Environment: real
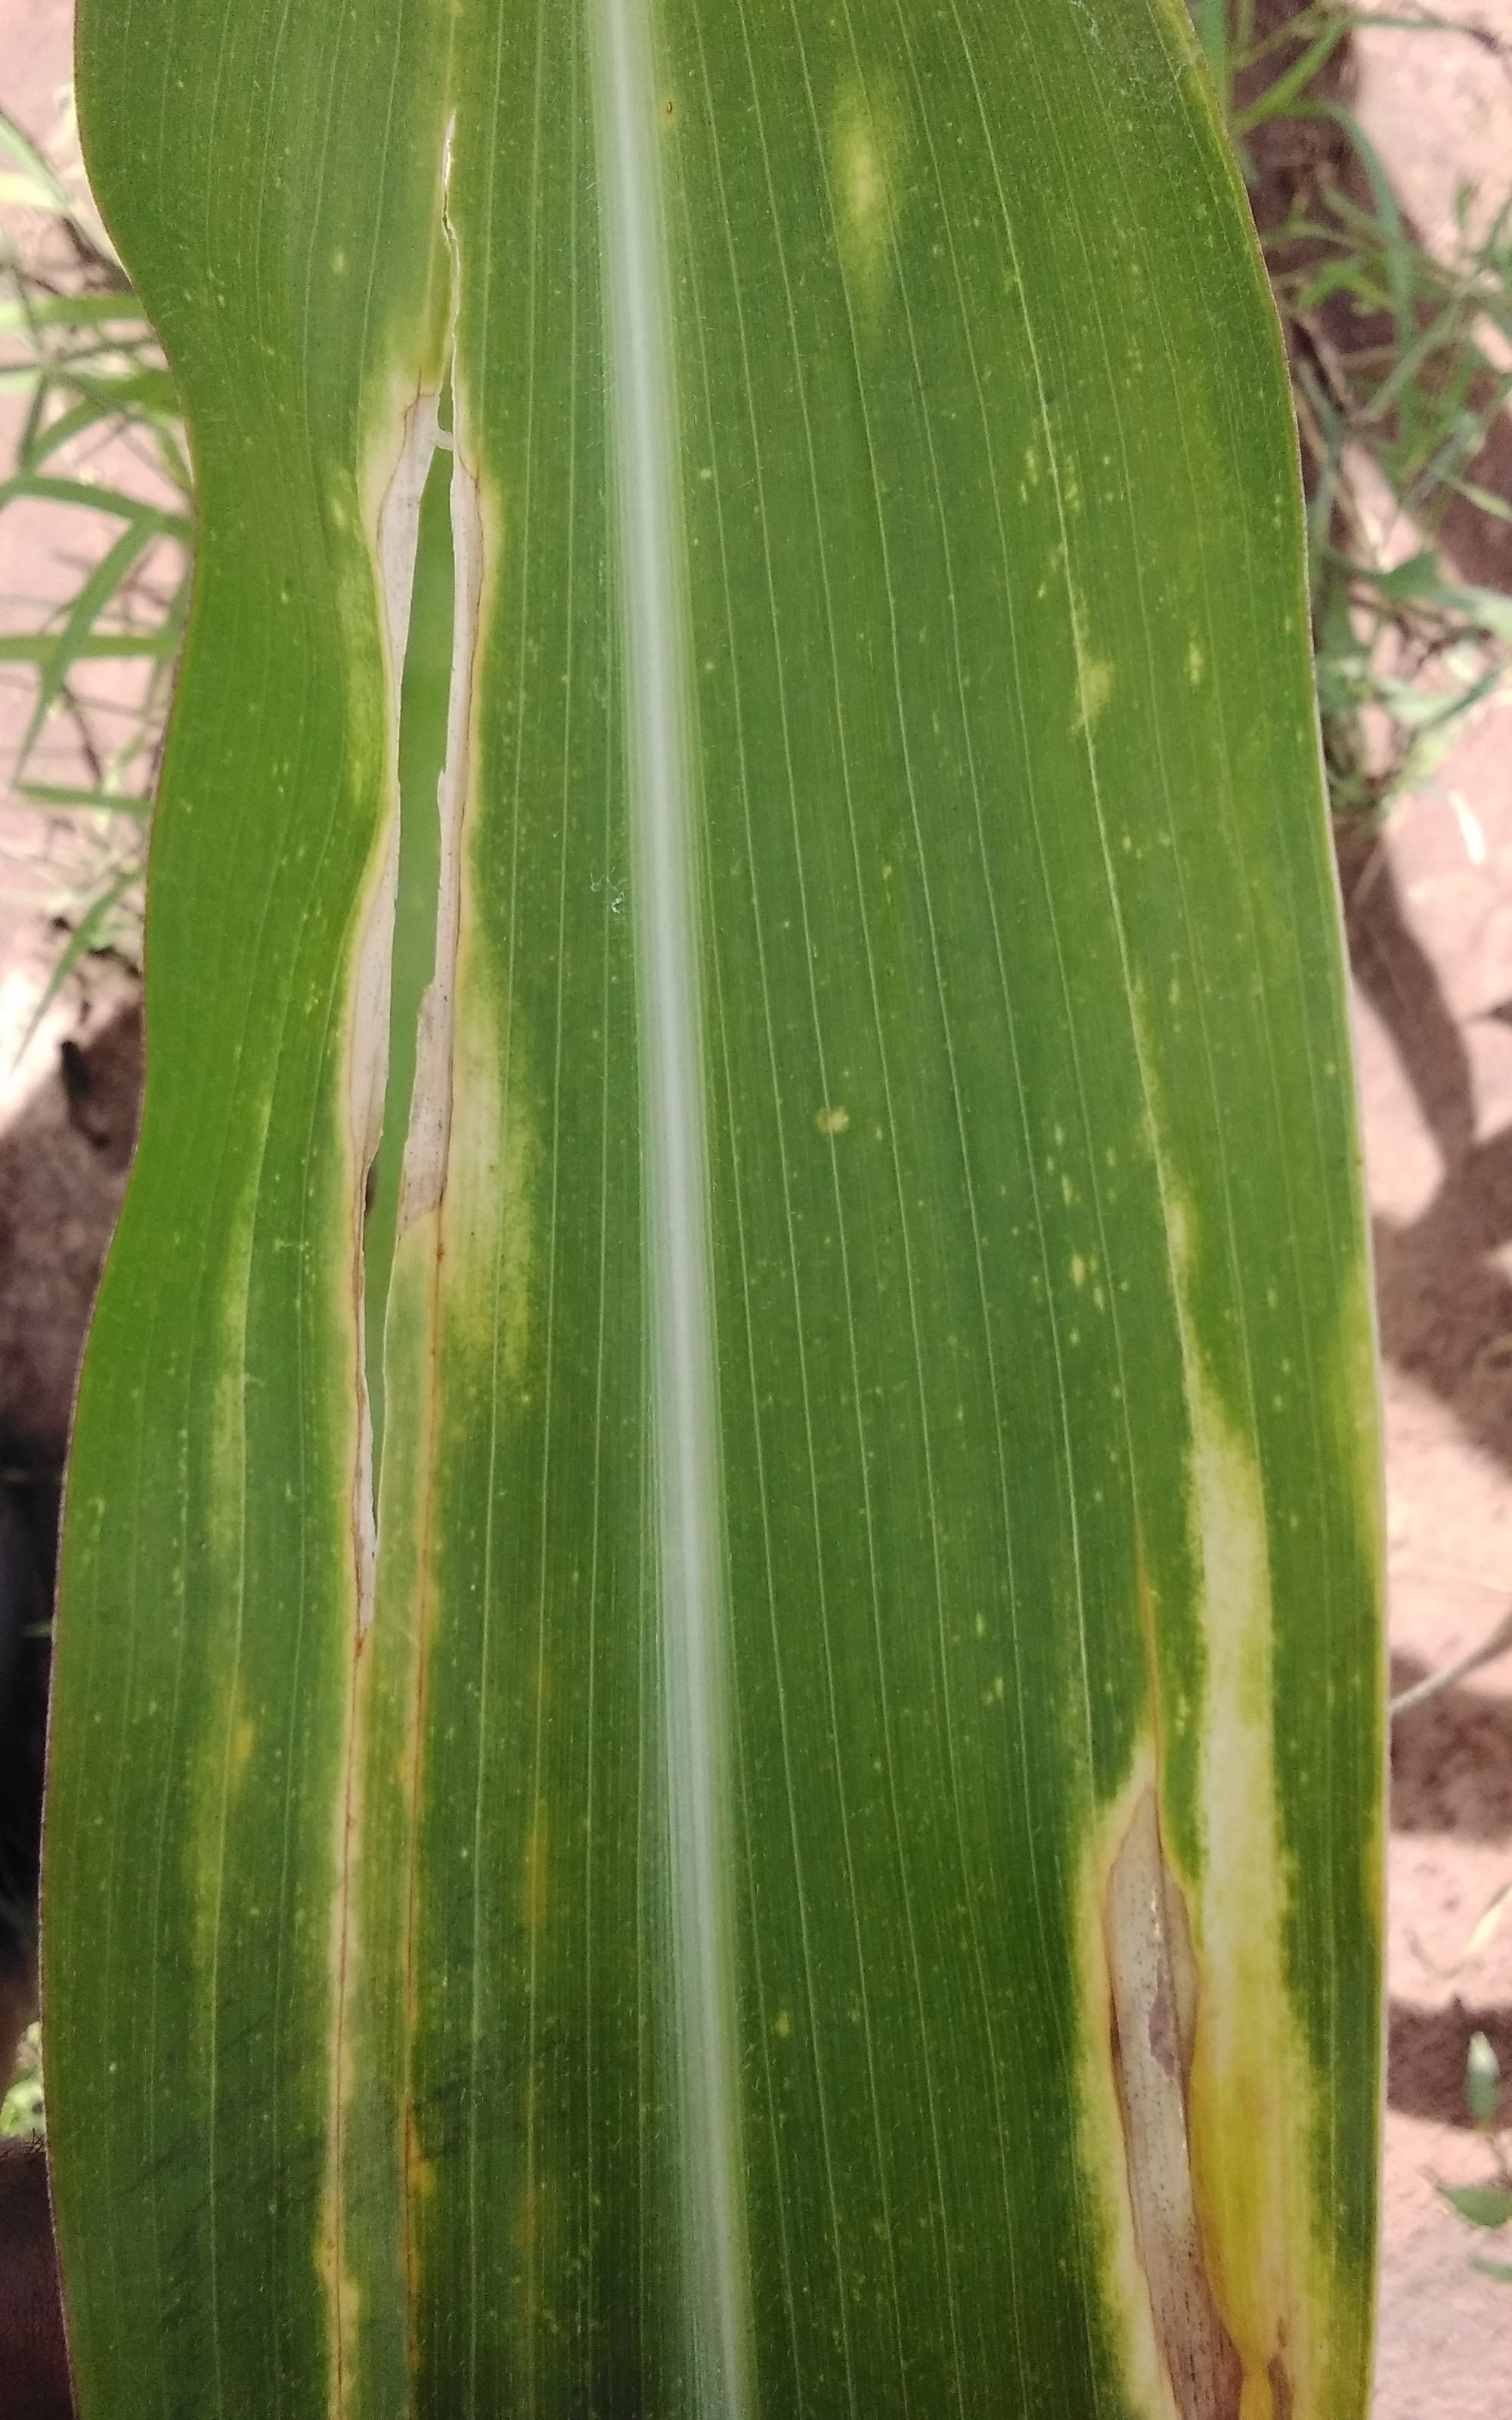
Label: northern_corn_leaf_blight